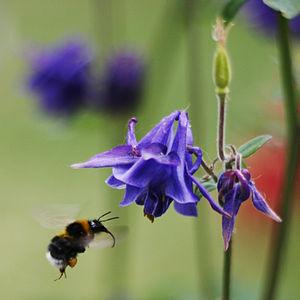
Les écosystèmes procurent de nombreux services dits services écologiques ou services écosystémiques. Certains étant vitaux pour la vie, ils sont généralement classés comme bien commun et/ou bien public.